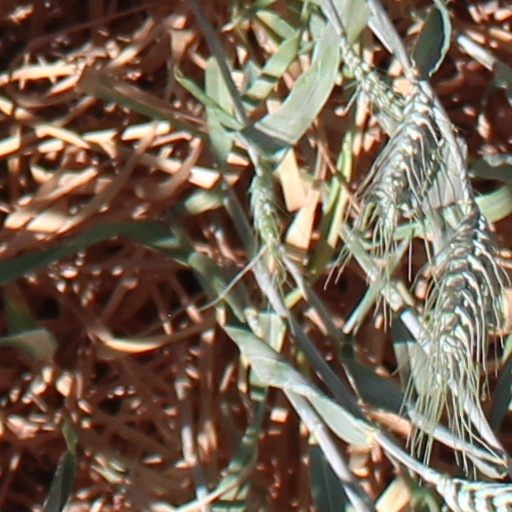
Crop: wheat